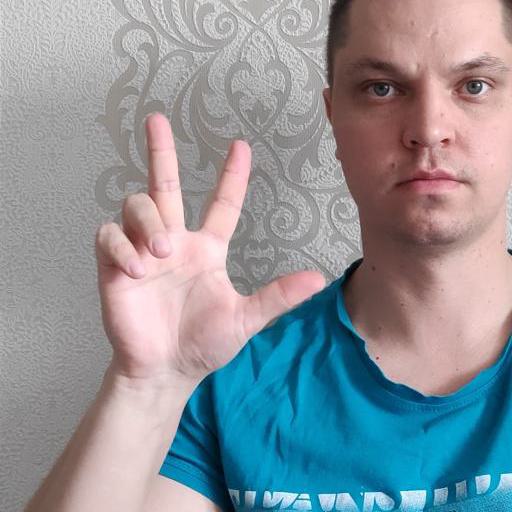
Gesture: three2